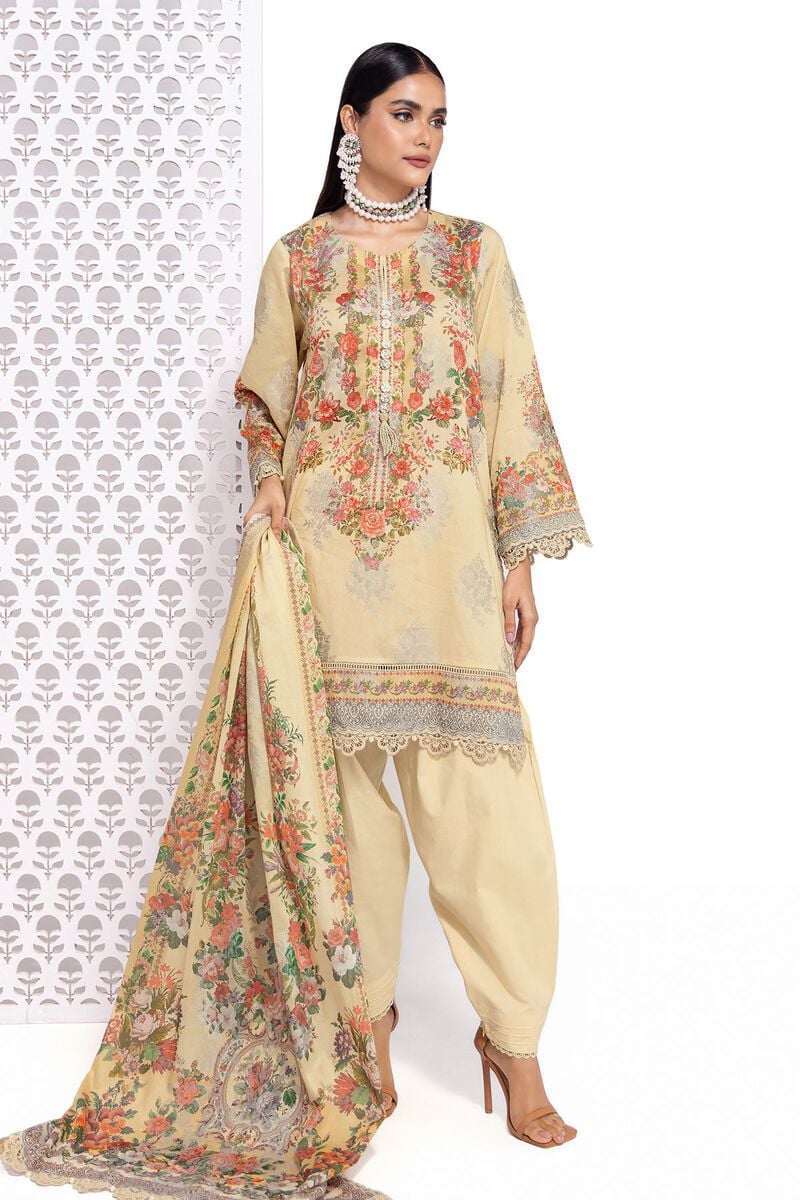
beige multi embroidered salwar suit